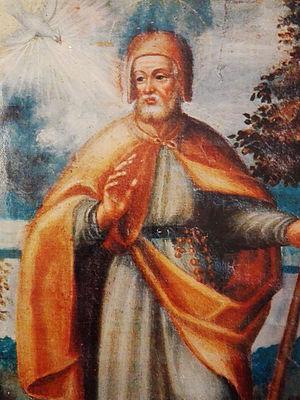
Cette page dresse une liste de personnalités mortes au cours de l'année 1279 :
Albert de Villa d'Ogna, né en 1214 à Villa d'Ogna et mort à Crémone le 7 mai 1279, est un tertiaire laïc dominicain italien proclamé bienheureux par Benoît XIV en 1748. Il est fêté localement le 7 mai.